Question: Please indicate a possible affordance area of bicycle that can be used for pedaling
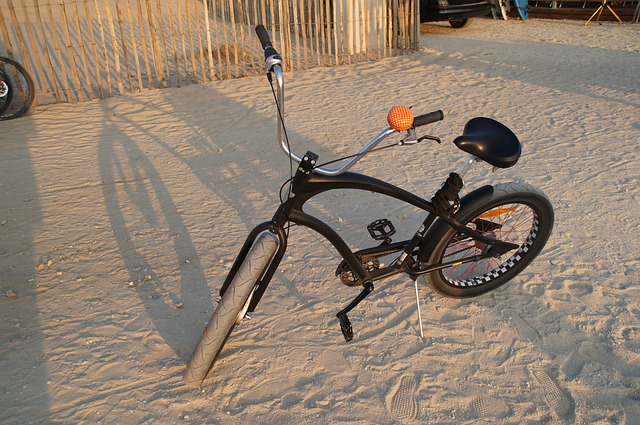
Answer: [360.5, 213.5, 396.5, 241.5]